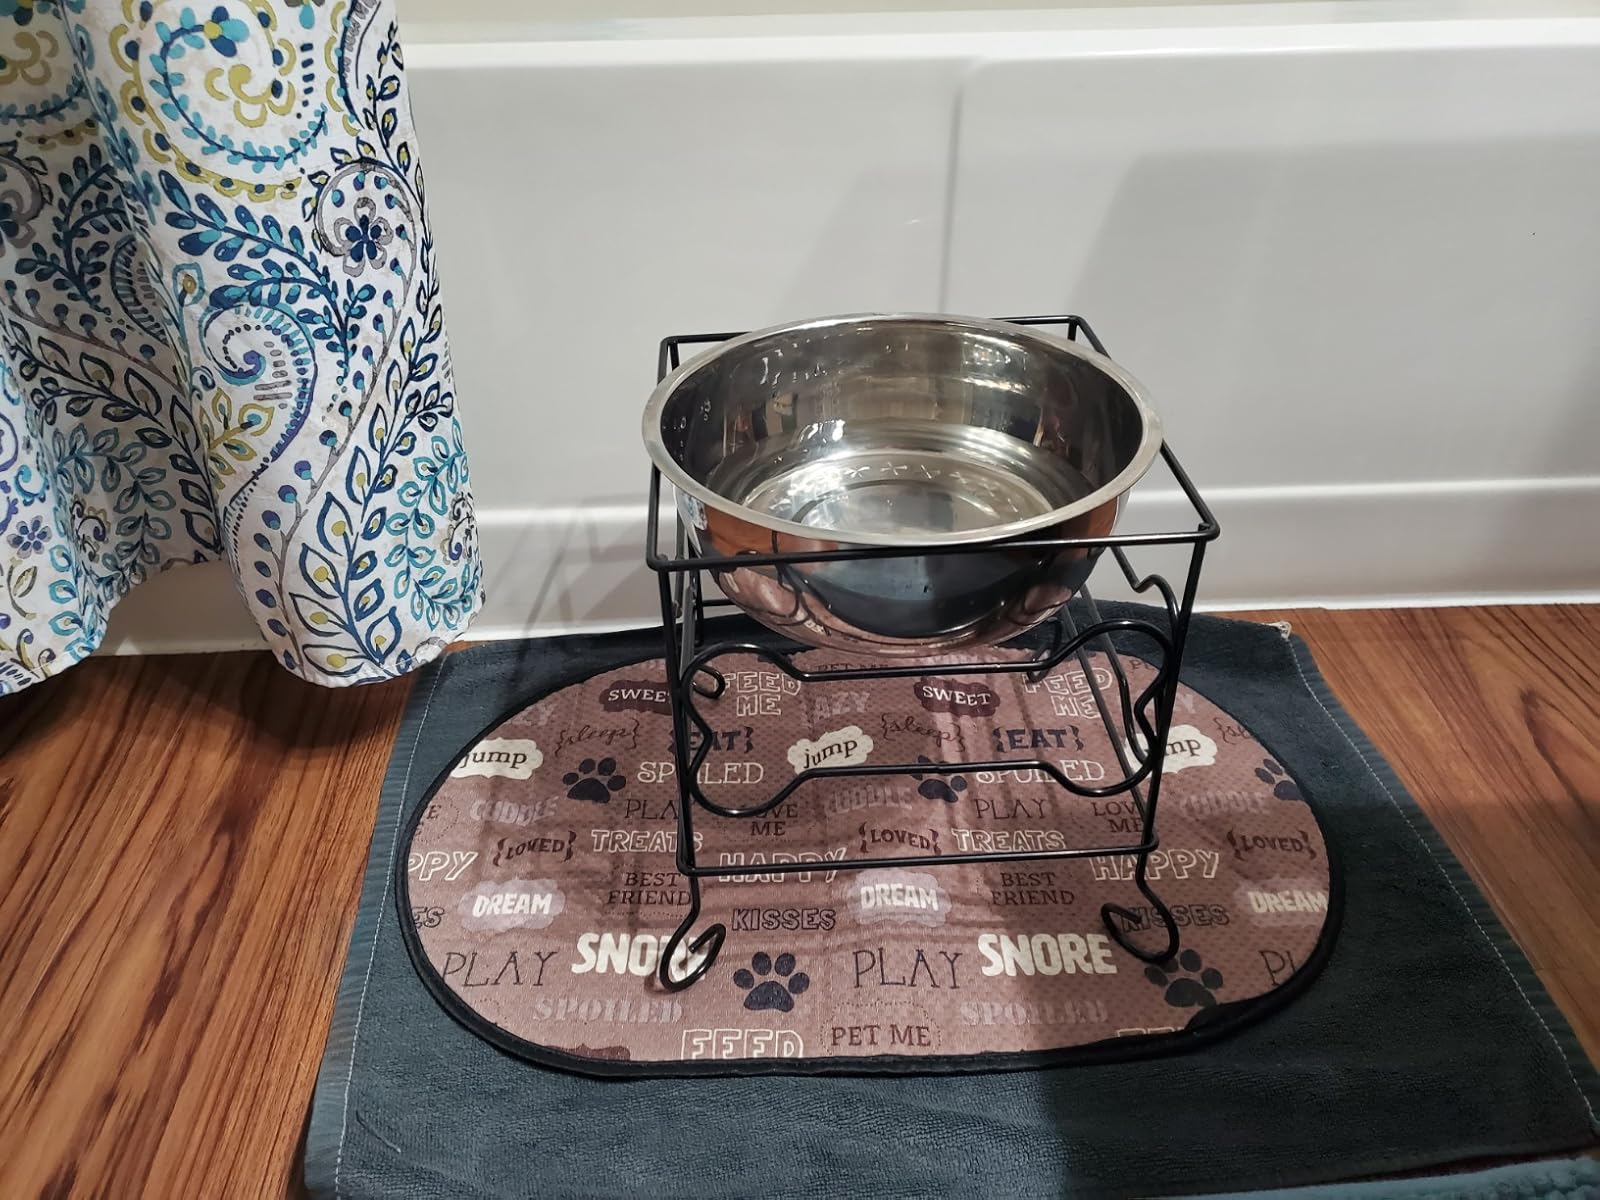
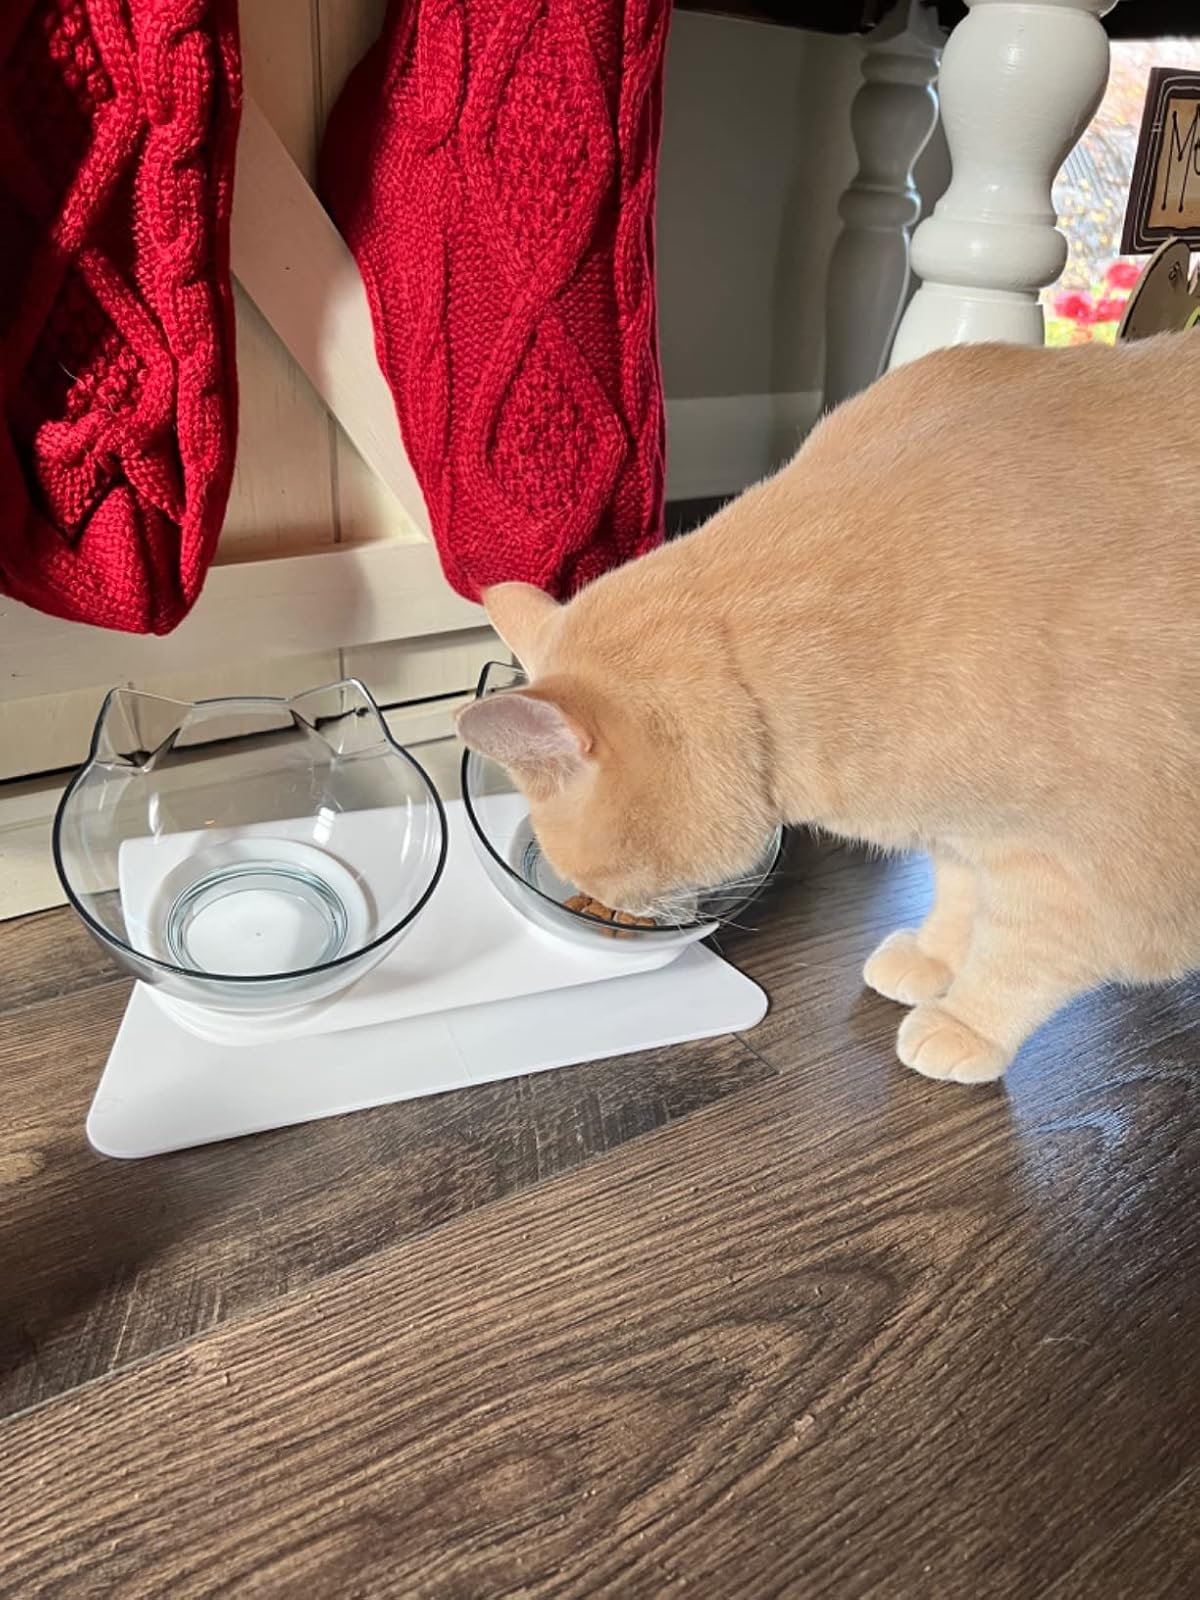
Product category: items_bowl
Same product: no